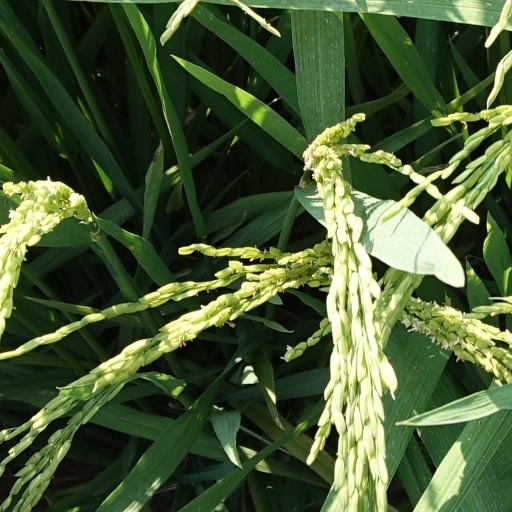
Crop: rice